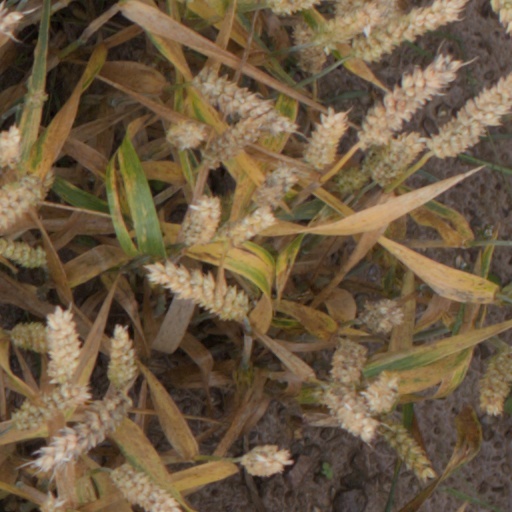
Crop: wheat